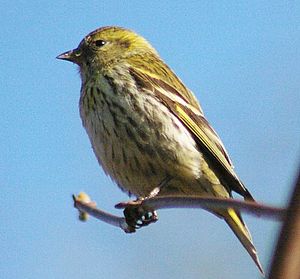
Grønsisken / Fotogalleri
Grønsisken er en lille spurvefugl i finkefamilien, som er udbredt i store dele af Europa og Asien. I yngleperioden holder den sig hovedsageligt til nåleskove, men kan resten af året findes i små flokke på jagt efter frø fra birk, el, lærk og rødgran.